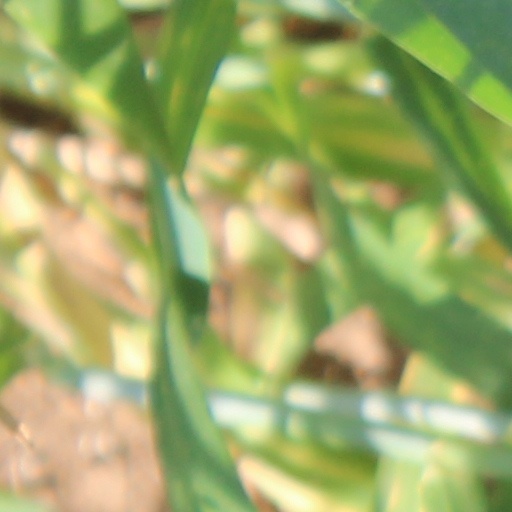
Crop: wheat